Drawer pull

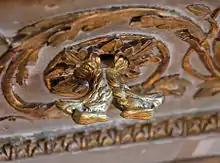
Drawer pull in the shape of a double-headed eagle, "Petit appartement de la reine", Palace of Versailles

A drawer pull often includes an escutcheon plate to (or through) which the handle is fastened. The handle may swing from one or two mounts ("drop handle" or "swing handle"), a form of bail handle, making a drop drawer pull. The handle may also be permanently fastened to the plate. The plate may be ornamented by piercing, embossing, or engraving, and may receive decorative finishes such as plating, etching, and antiquing. Handle stock may be round, rectangular, or irregular forged shapes.